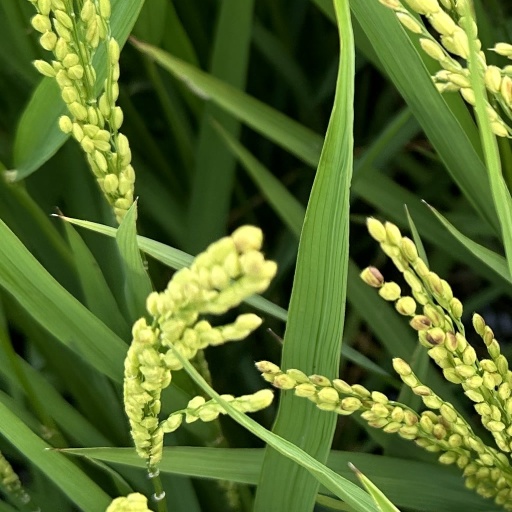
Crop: rice